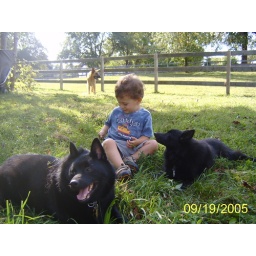
sitting in the grass